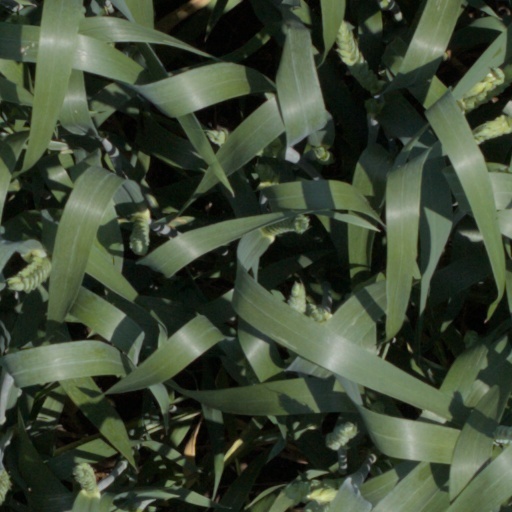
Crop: wheat